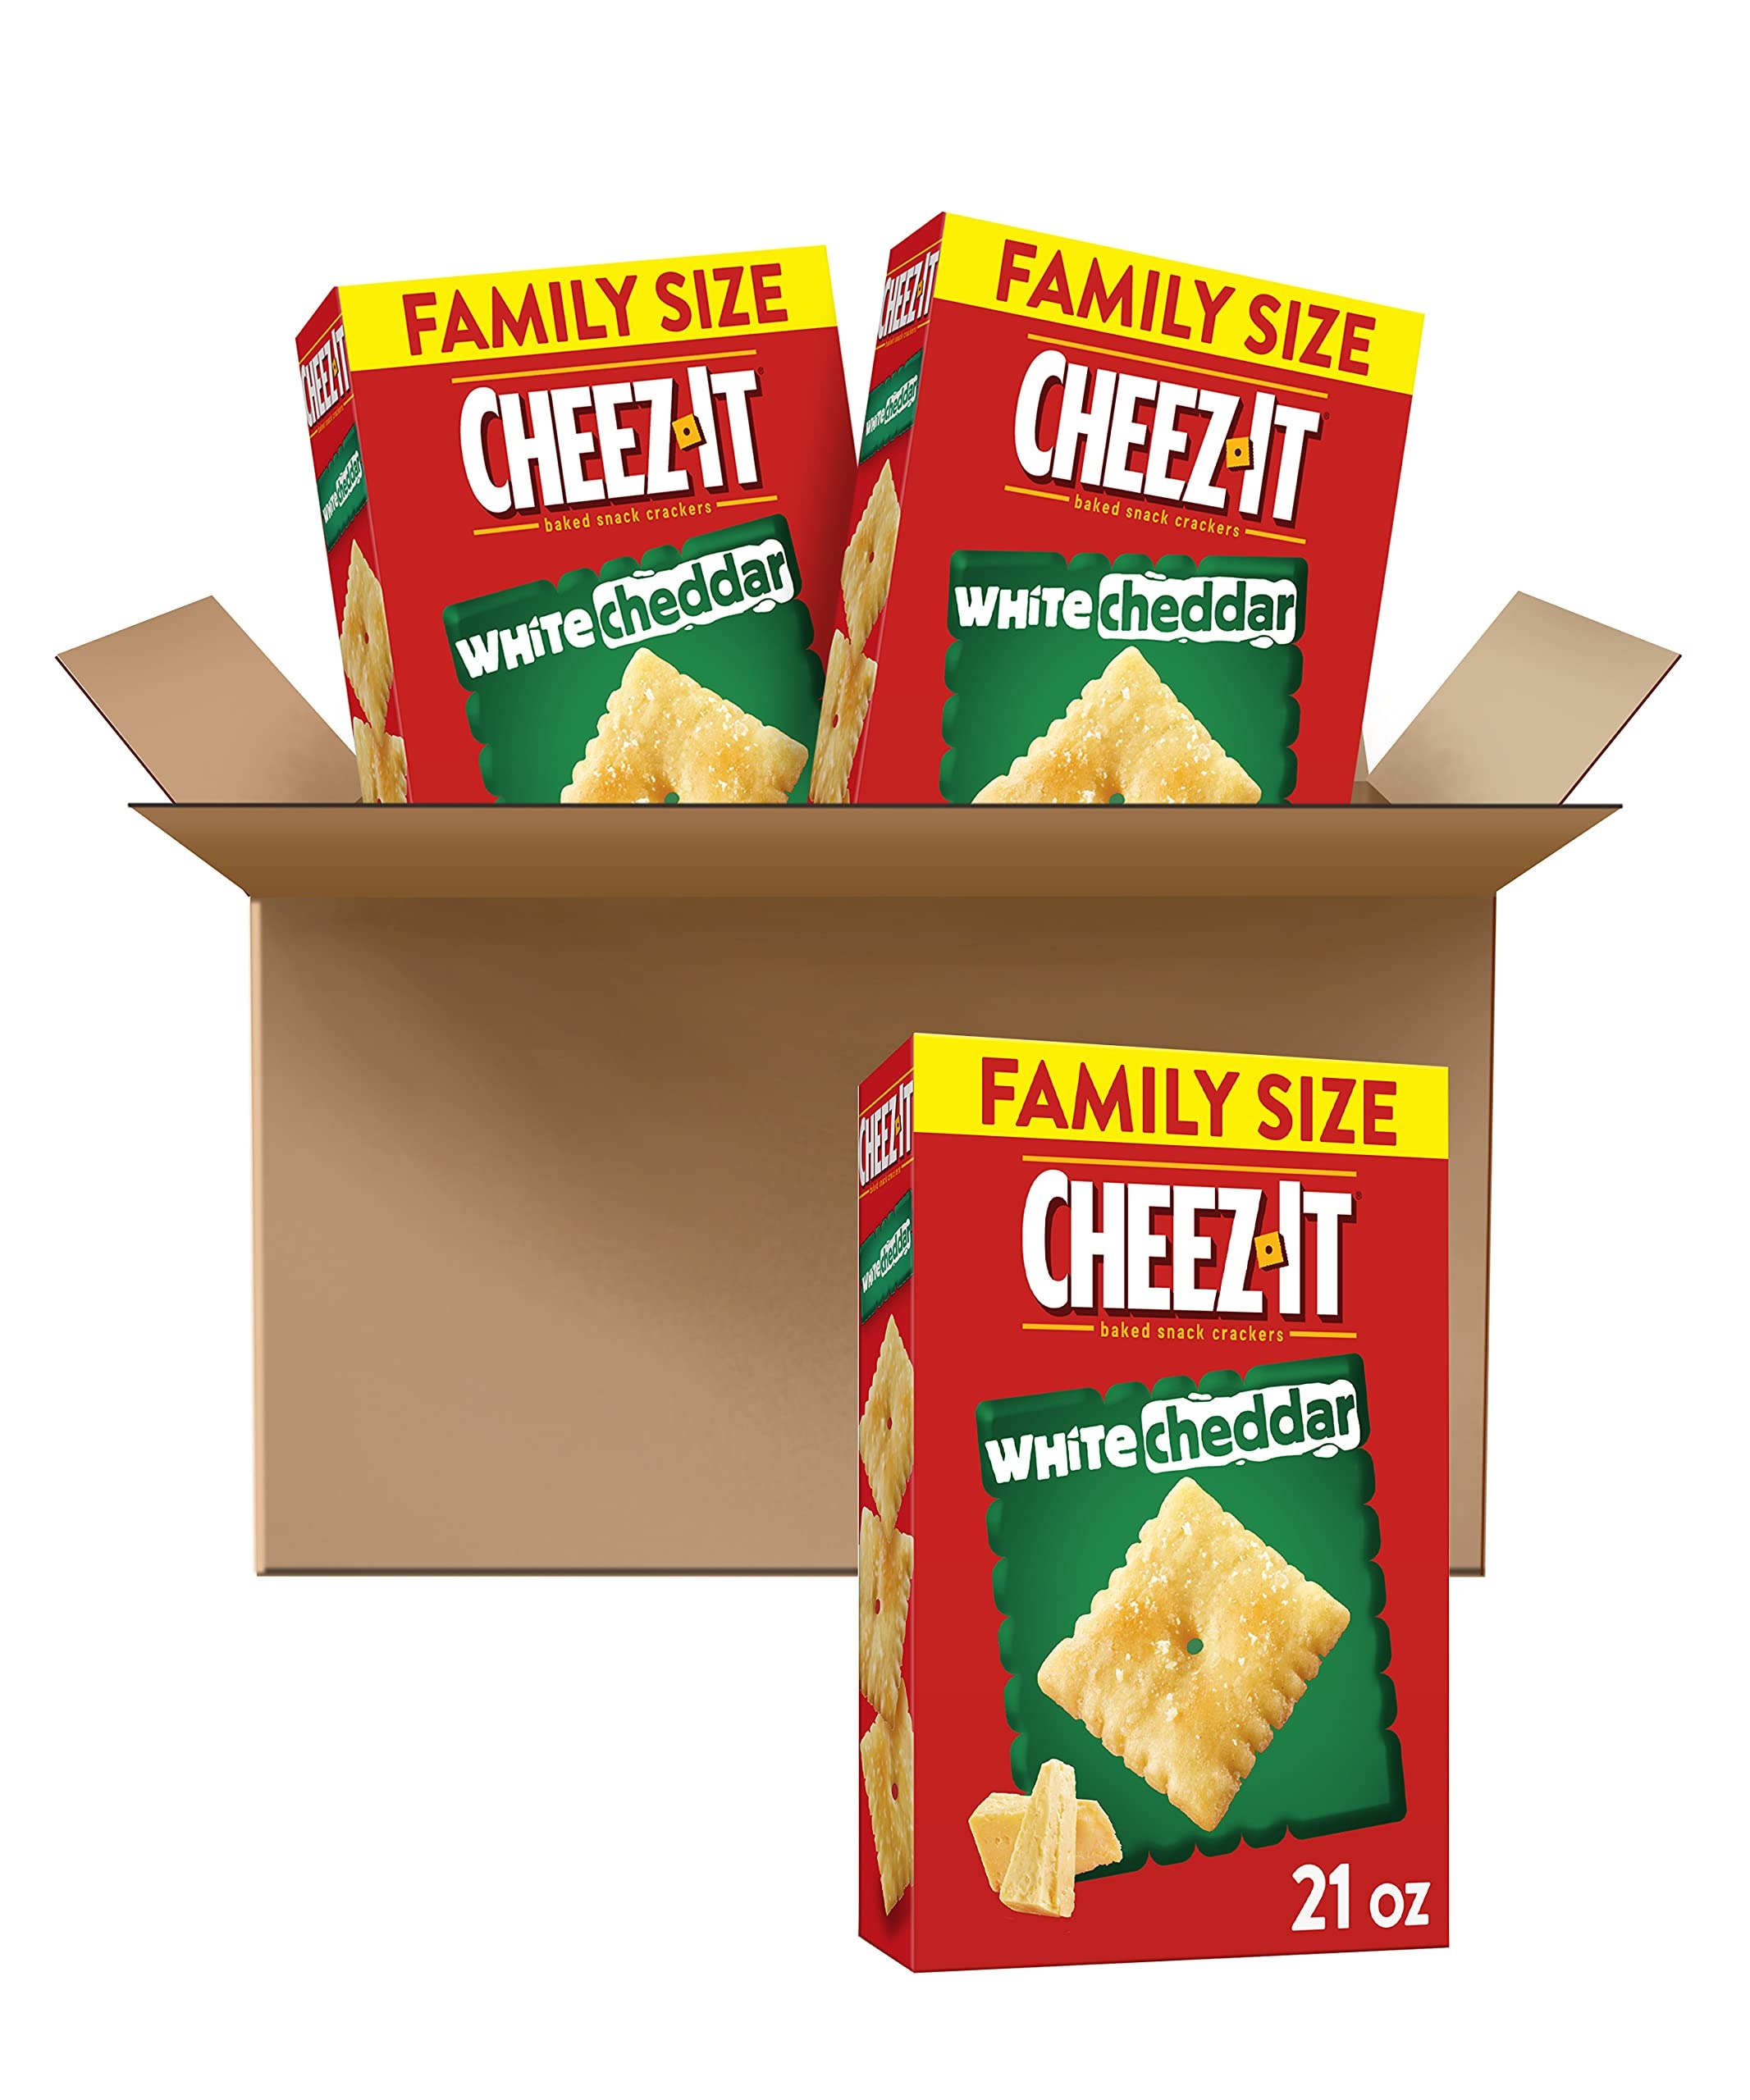
Item Name: Cheez-It Cheese Crackers, Baked Snack Crackers, Bulk Pantry Staples, White Cheddar, 63oz Case (3 Boxes)
Bullet Point 1: Light and crispy bite-sized snack crackers made with white cheddar cheese and a dusting of salt
Bullet Point 2: Our cheesy baked crackers are packed for convenience and make a delicious anytime snack
Bullet Point 3: Made with 100% real cheese aged for a bold taste; A classic, family-favorite snack that's perfect for kids and adults
Bullet Point 4: A travel-ready food; Makes a tasty bite at home or on the go; Ideal for gatherings, parties, snack spreads, and more; Stow in lunchboxes, totes, and backpacks
Bullet Point 5: Bulk snack box includes 3, 21-ounce boxes of ready-to-eat snack crackers; Packaged for freshness and great taste
Value: 63.0
Unit: Ounce

Price: 6.59